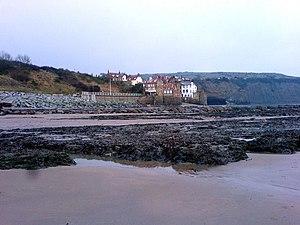
Robin Hood's Bay est un petit village de pêcheurs et une baie localisée dans les North York Moors, 8 kilomètres au sud de Whitby et 24 kilomètres au nord de Scarborough, sur la côte de Yorkshire du Nord au Royaume-Uni.